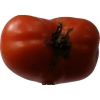
Label: tomato